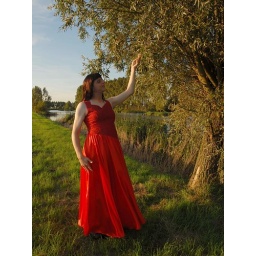
A typical Dutch picture: flat green fields, water, willows and a lady in a red ballgown!